ChS3

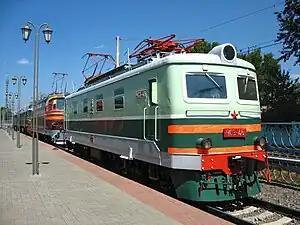
ChS3-45 at the Moscow Railway Museum, Rizhsky Rail Terminal, Moscow

The ChS3 is a type of 4-axle passenger direct current (catenary voltage of 3 kV) electric locomotive, manufactured in 1961, which was used in the Soviet Union and the Russian Federation. In 1960, due to the increase in passenger trains, the Skoda factory was ordered to design and produce a more powerful locomotive type than the ChS1. The plant's management decided to base the new electric locomotives on the ChS1 class of locomotive. Therefore, the more powerful AL4846eT traction motors and traction drive were installed in the experimental ChS1 locomotive (which had the factory designation 29E0). Thus, the ChS3 design was an improved version of the ChS1.